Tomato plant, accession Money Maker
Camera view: tilt-top (135 deg); turntable rotation: 240 degrees
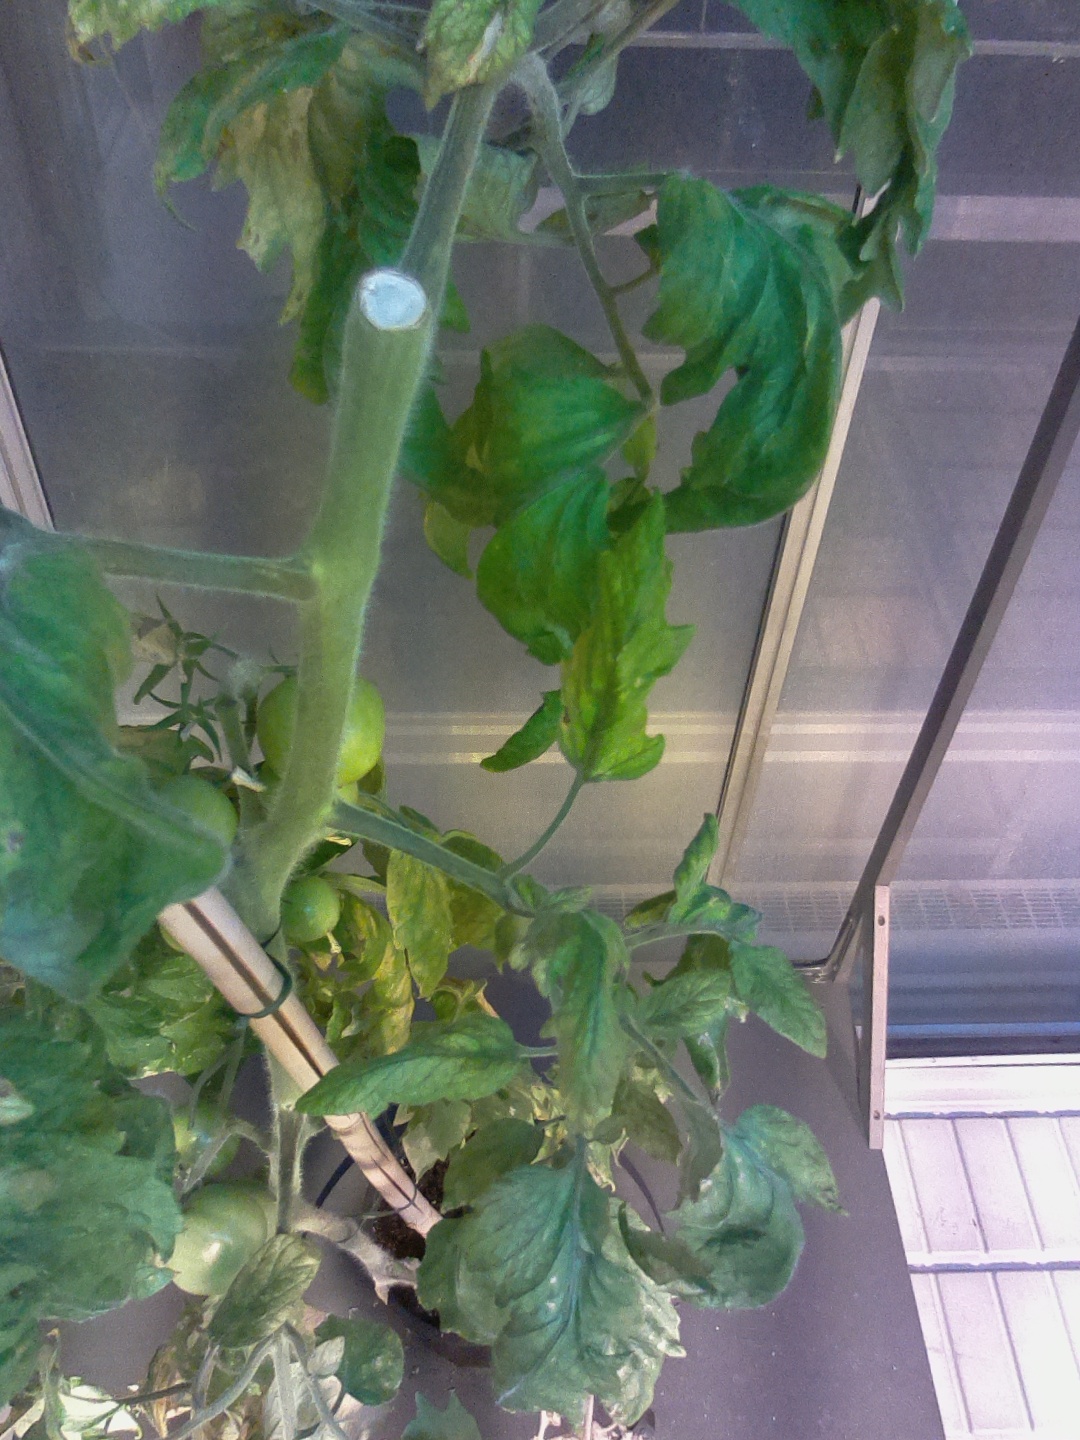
BBCH growth stage 78: 80% -90% of final fruit size